Matthew Otten

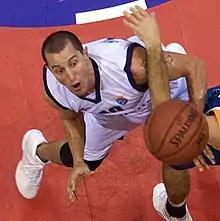
Otten playing for GasTerra Flames in 2009

Matthew Otten (born December 8, 1981) is an American retired basketball player and current coach. He is serving as head coach of the Oberwart Gunners. Otten holds a Dutch passport as well and played the shooting guard position during his career.